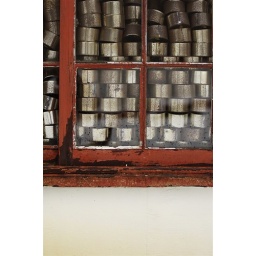
you take the fish out of the water and you put it in the can